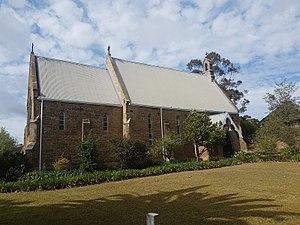
Riversdale est une ville d'Afrique du Sud située dans la province du Cap-Occidental.